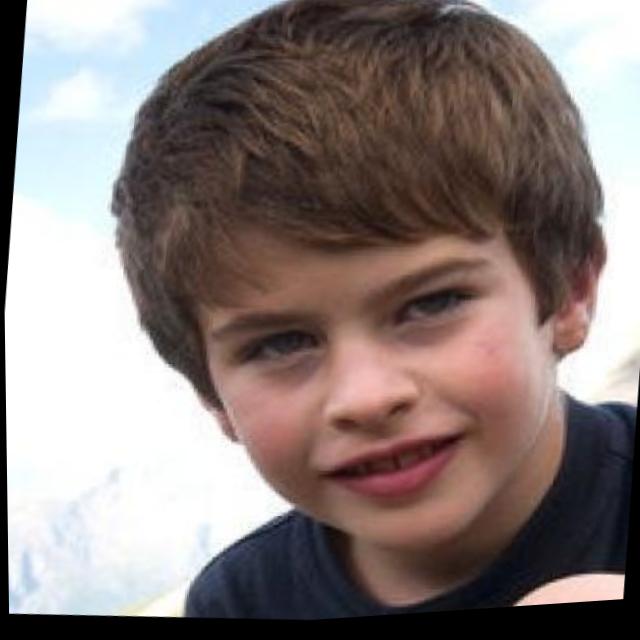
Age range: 0-12